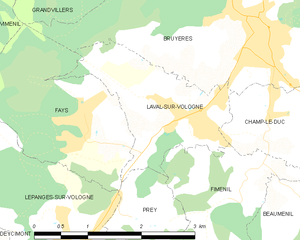
Carte des communes françaises Laval-sur-Vologne
Laval-sur-Vologne est une commune française située dans le département des Vosges, en région Grand Est.